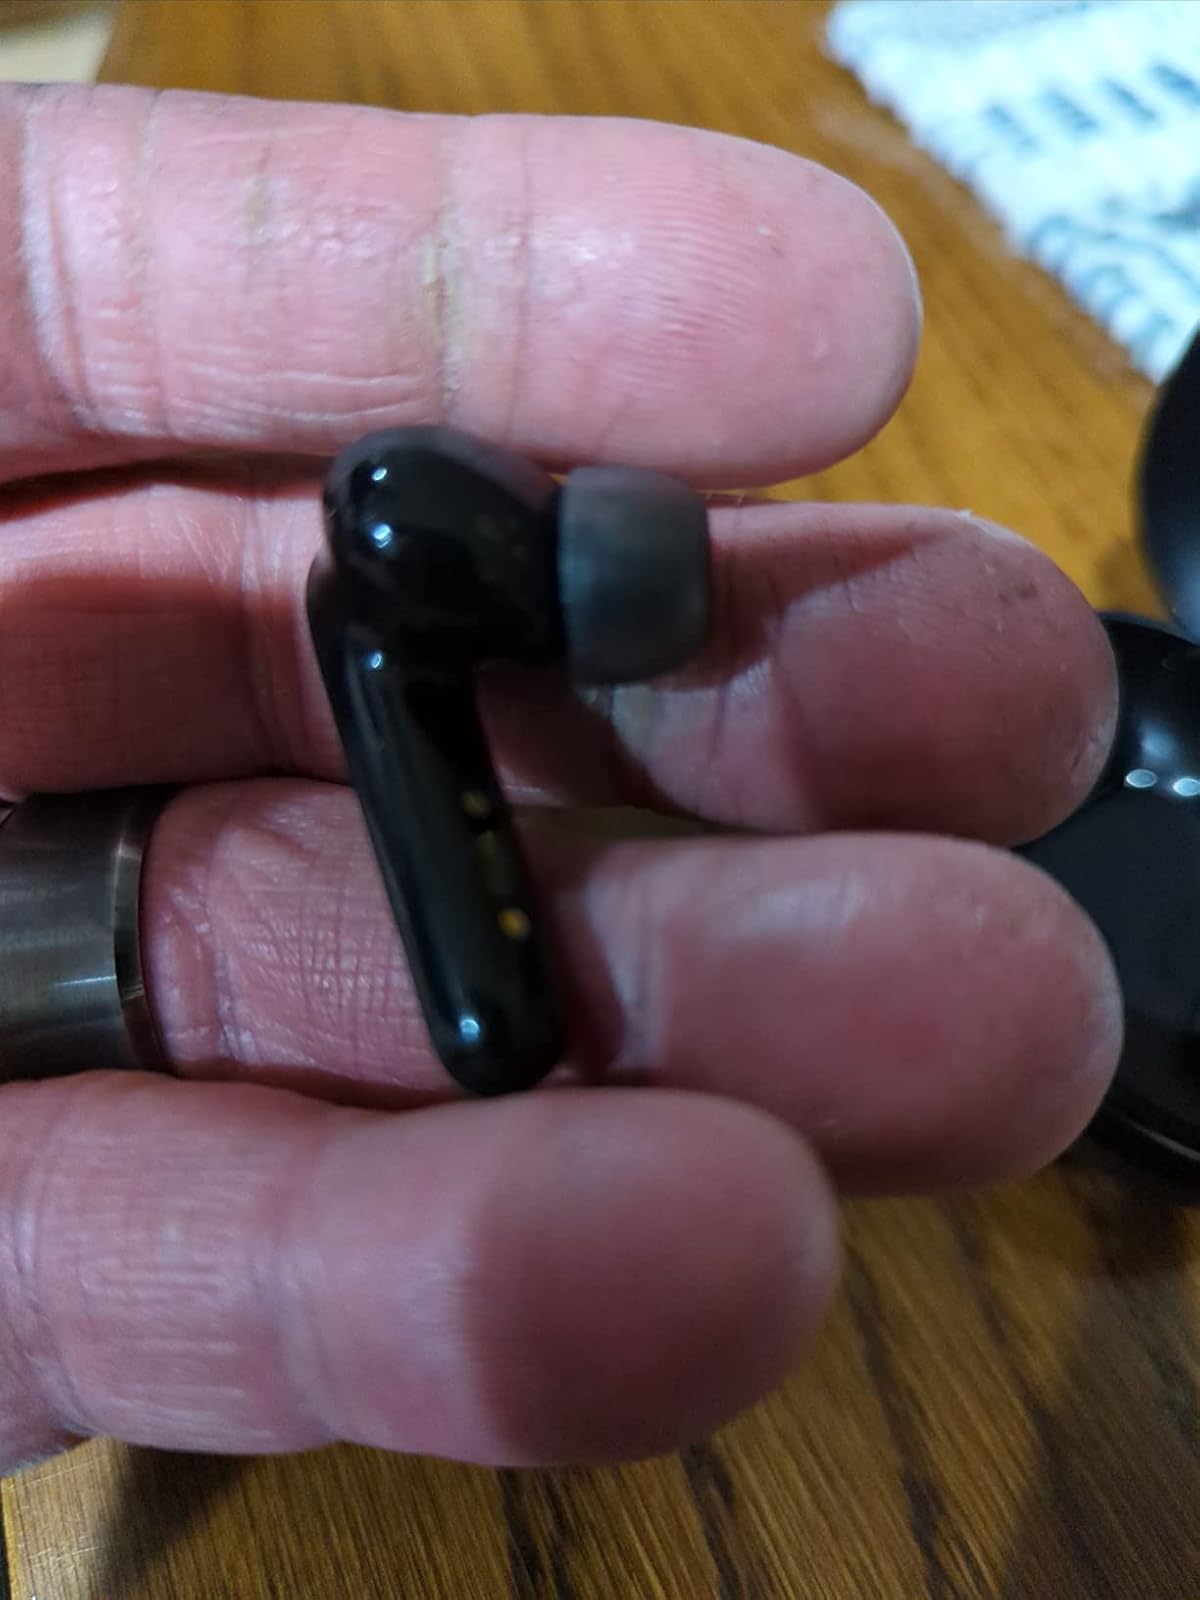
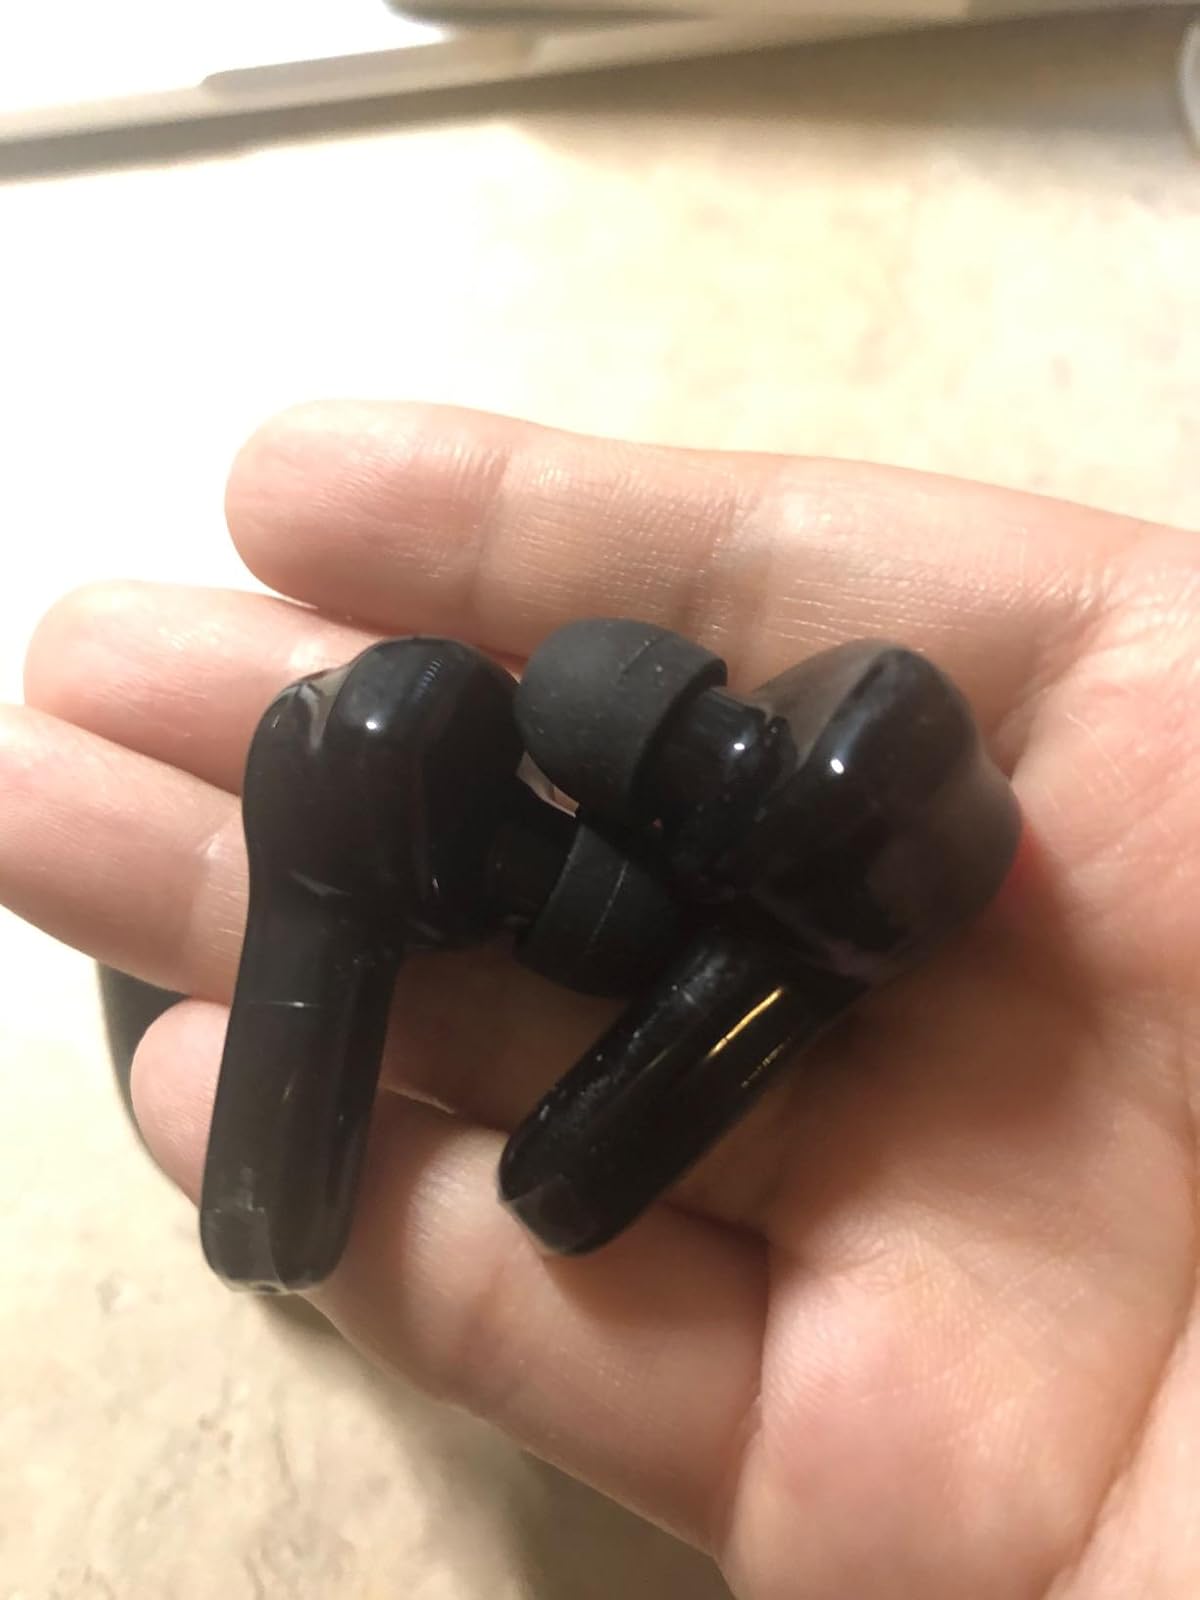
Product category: earbuds
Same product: no